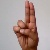
The image shows a hand gesture representing the letter 'U' in Indian Sign Language.